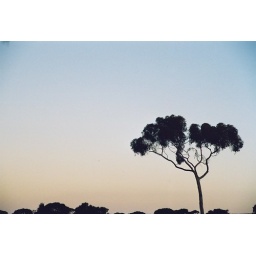
standing on my roof and looking out over the sky